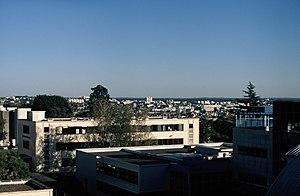
L'université du Maine sous un soleil radieux.
L'université du Mans ou Le Mans Université est une université française fondée entre 1965 et 1977, située au Mans, dans les Pays de la Loire. Elle portait jusqu'en 2017 le nom de la province du Maine, qui correspond aux départements de la Sarthe et de la Mayenne. Elle possède un campus principal au Mans, dans la Sarthe, et un second à Laval, en Mayenne.
La Sarthe est un département français de la région Pays de la Loire. Ses habitants sont appelés les Sarthois. L'Insee et la Poste lui attribuent le code 72. Son chef-lieu est Le Mans.
Le quartier de l'Université-Ribay se situe à l'ouest de la ville du Mans, dans le secteur nord-ouest de la ville. Il possède une sortie sur l'autoroute périphérique A11 et une sortie sur la rocade Nord-Ouest. On estimait sa population à environ 3 000 foyers fixes en 2009, ce à quoi il faut ajouter quelque 8 000 étudiants fréquentant les institutions publiques et privées du campus dit du Ribay.